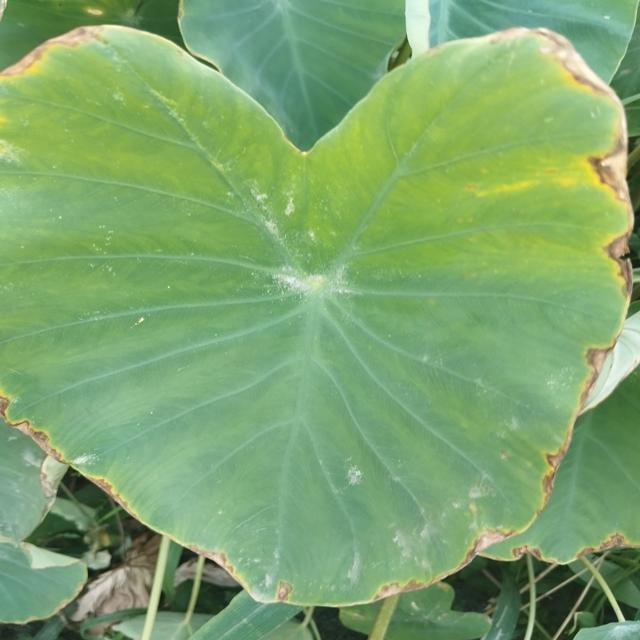
Label: Mid_Blight